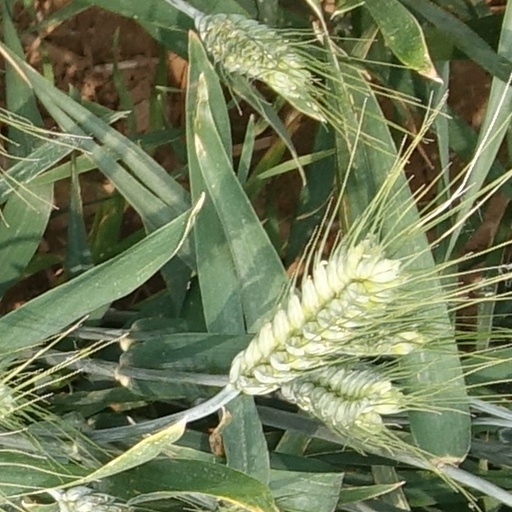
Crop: wheat